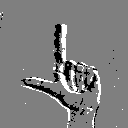
ASL letter: l